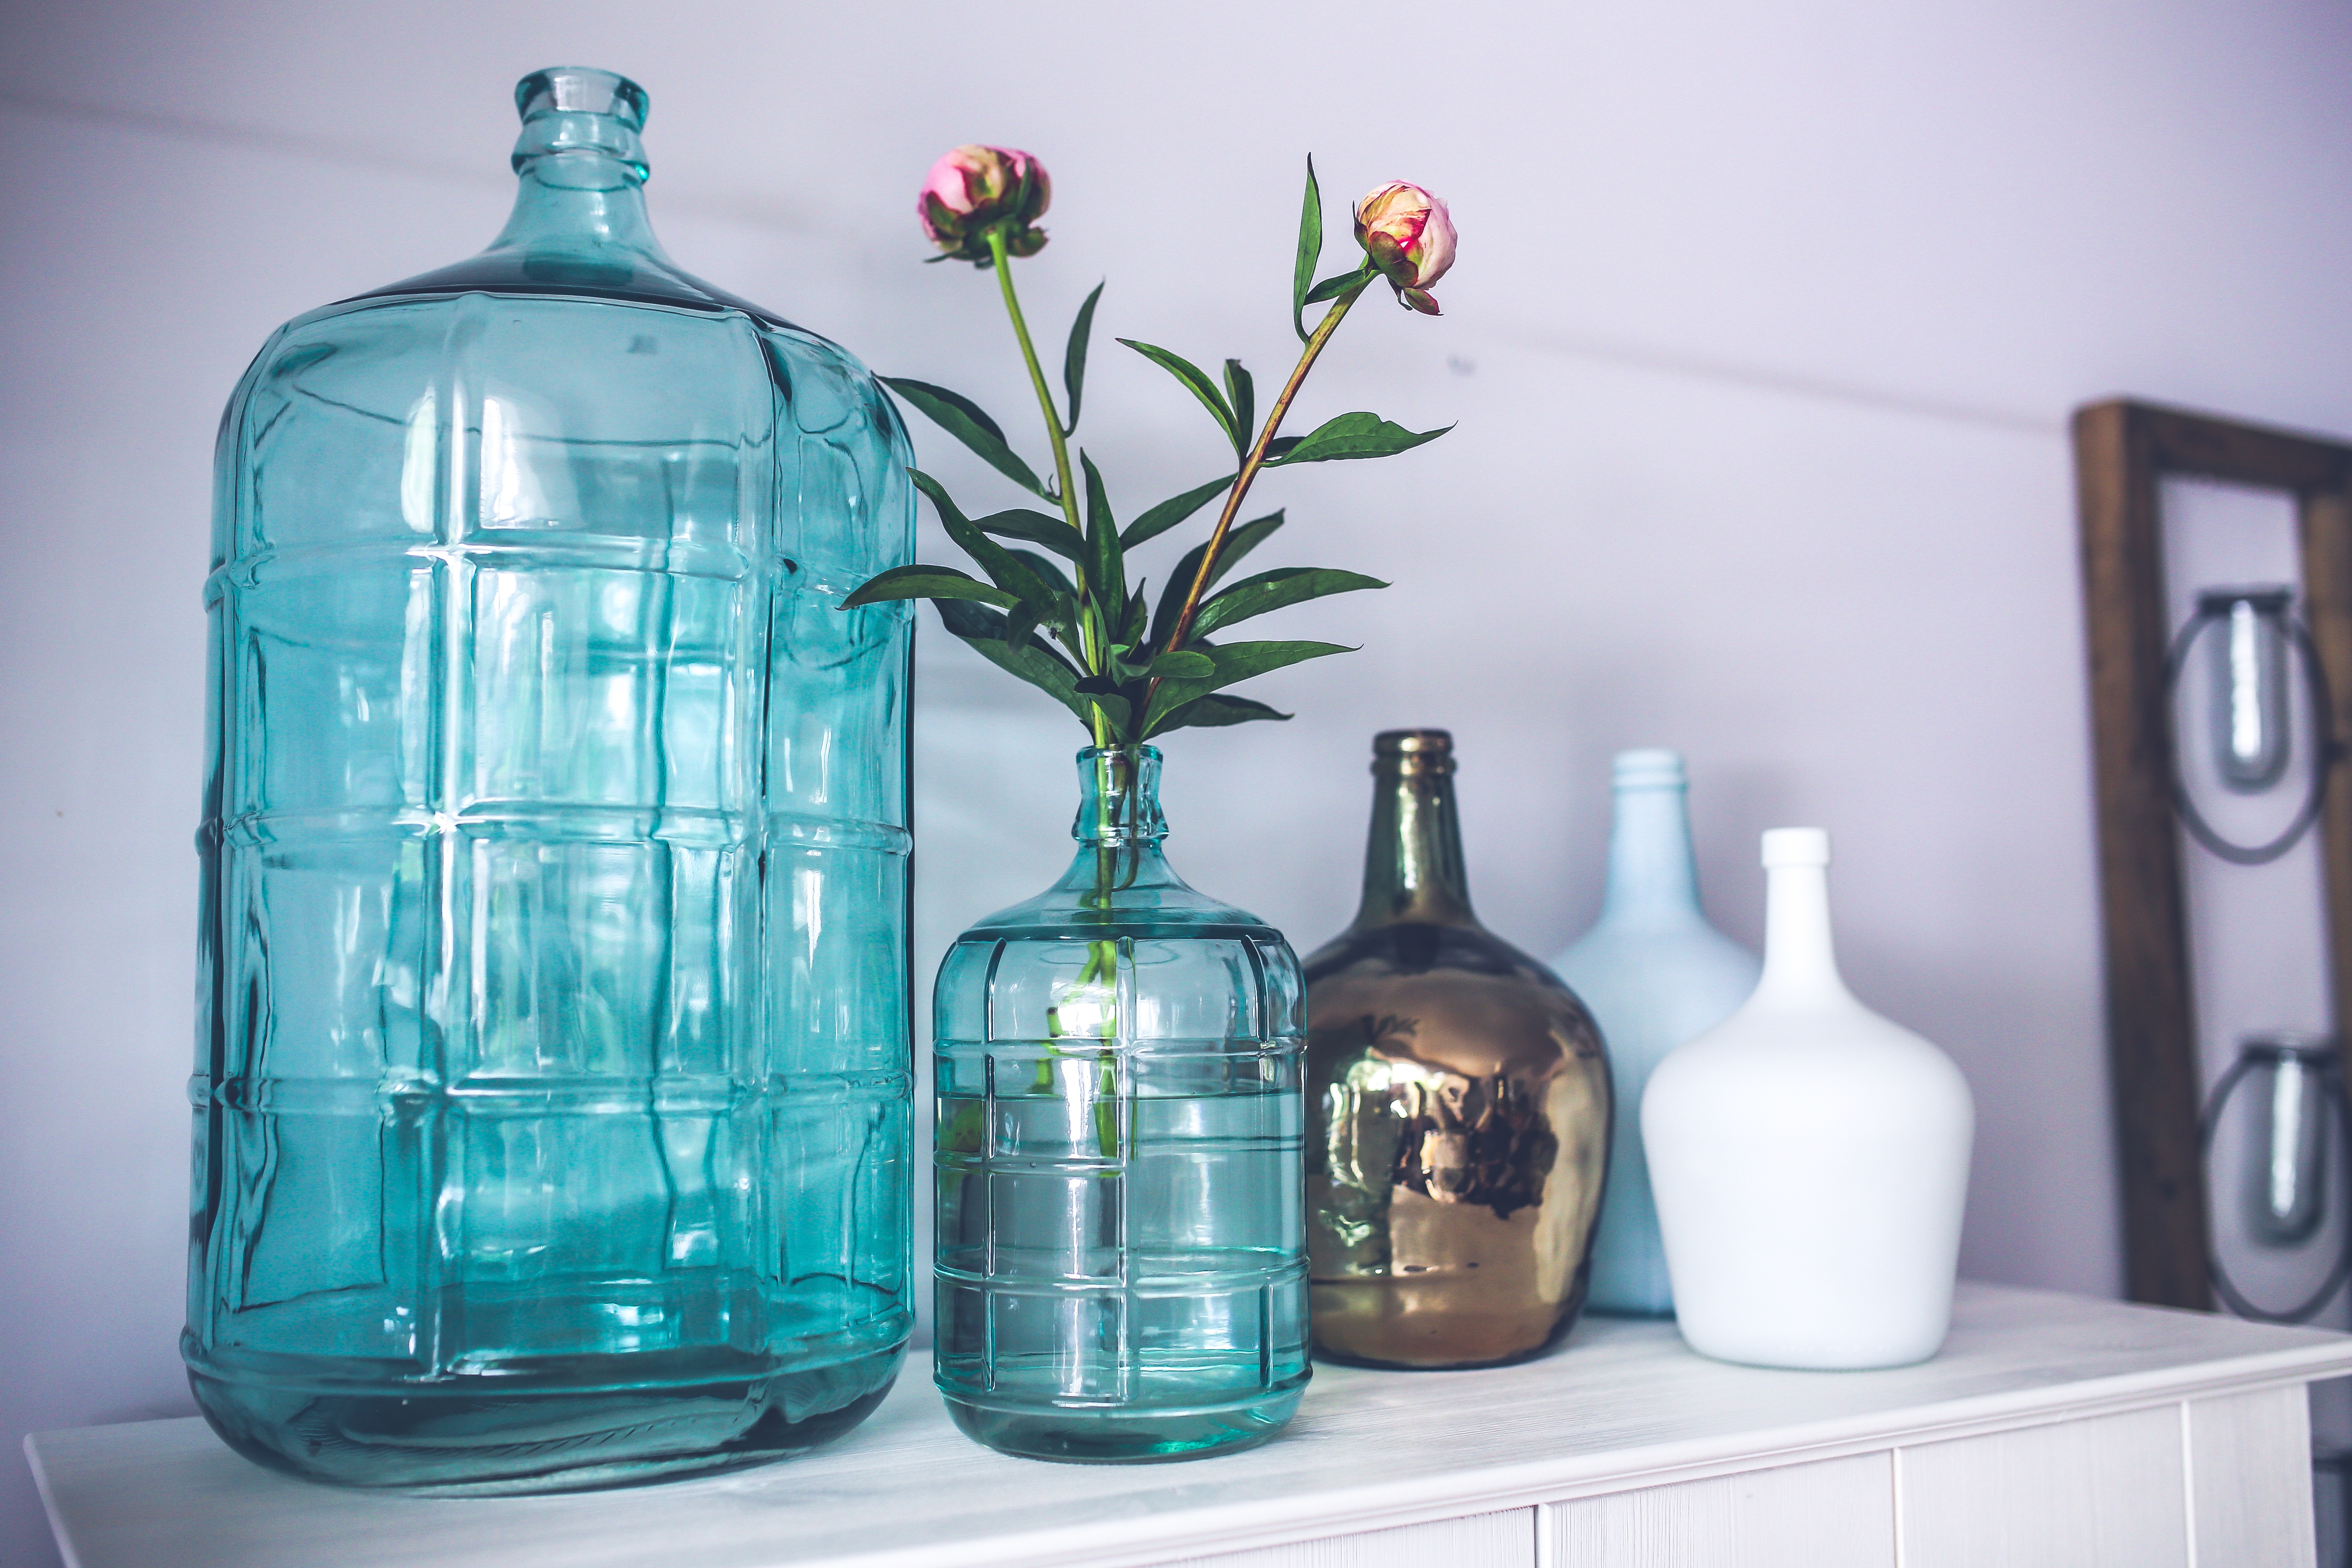
flower, glass, vase, decoration, bottle, blue, decor, tableware, glass bottle, mason jar, product, dutch, scandinavian, carafe, peonies, drinkware, hk living, carafes